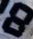
Number: 8